A Girl Walks Home Alone at Night

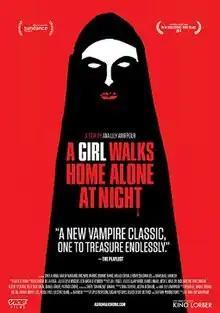
Theatrical release poster

A Girl Walks Home Alone at Night is a 2014 Farsi-language American Western horror film written and directed by Ana Lily Amirpour. Promoted as "The first Iranian vampire Western", it stars Sheila Vand, Arash Marandi, Mozhan Marnò, Marshall Manesh, and Dominic Rains. It was financed in part by a crowdfunding campaign on Indiegogo.